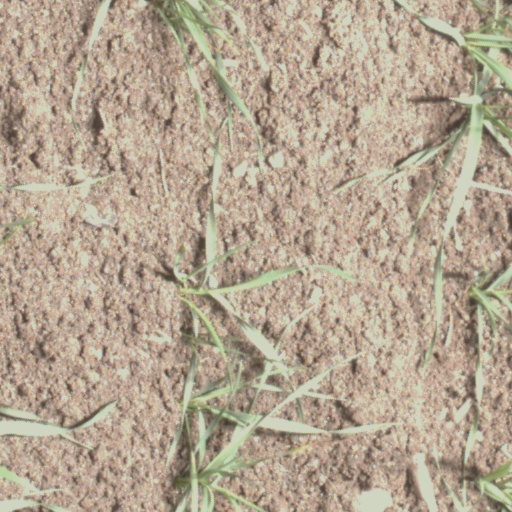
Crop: wheat